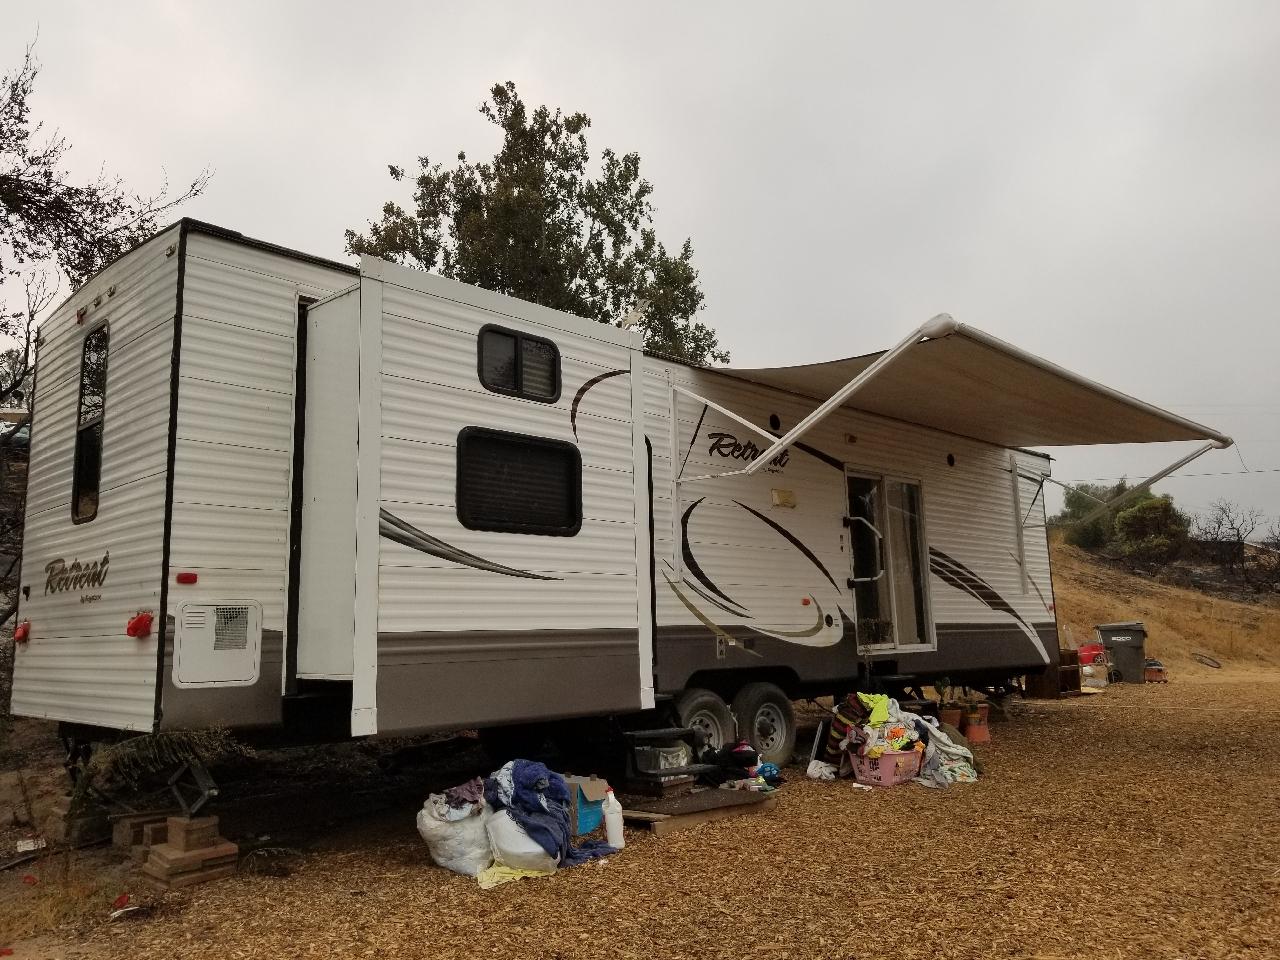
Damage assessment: no_damage